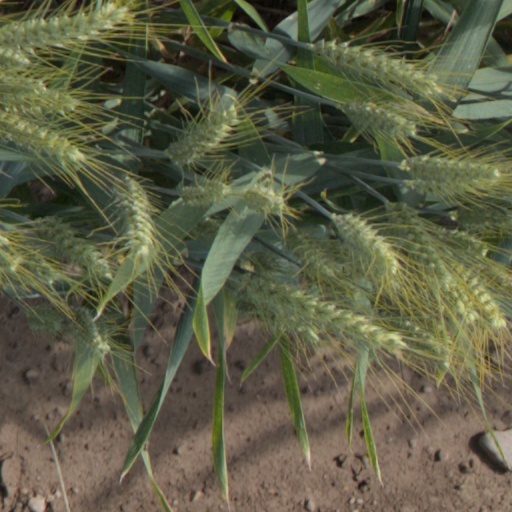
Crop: wheat